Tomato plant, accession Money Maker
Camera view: horizontal (90 deg, fisheye); turntable rotation: 210 degrees
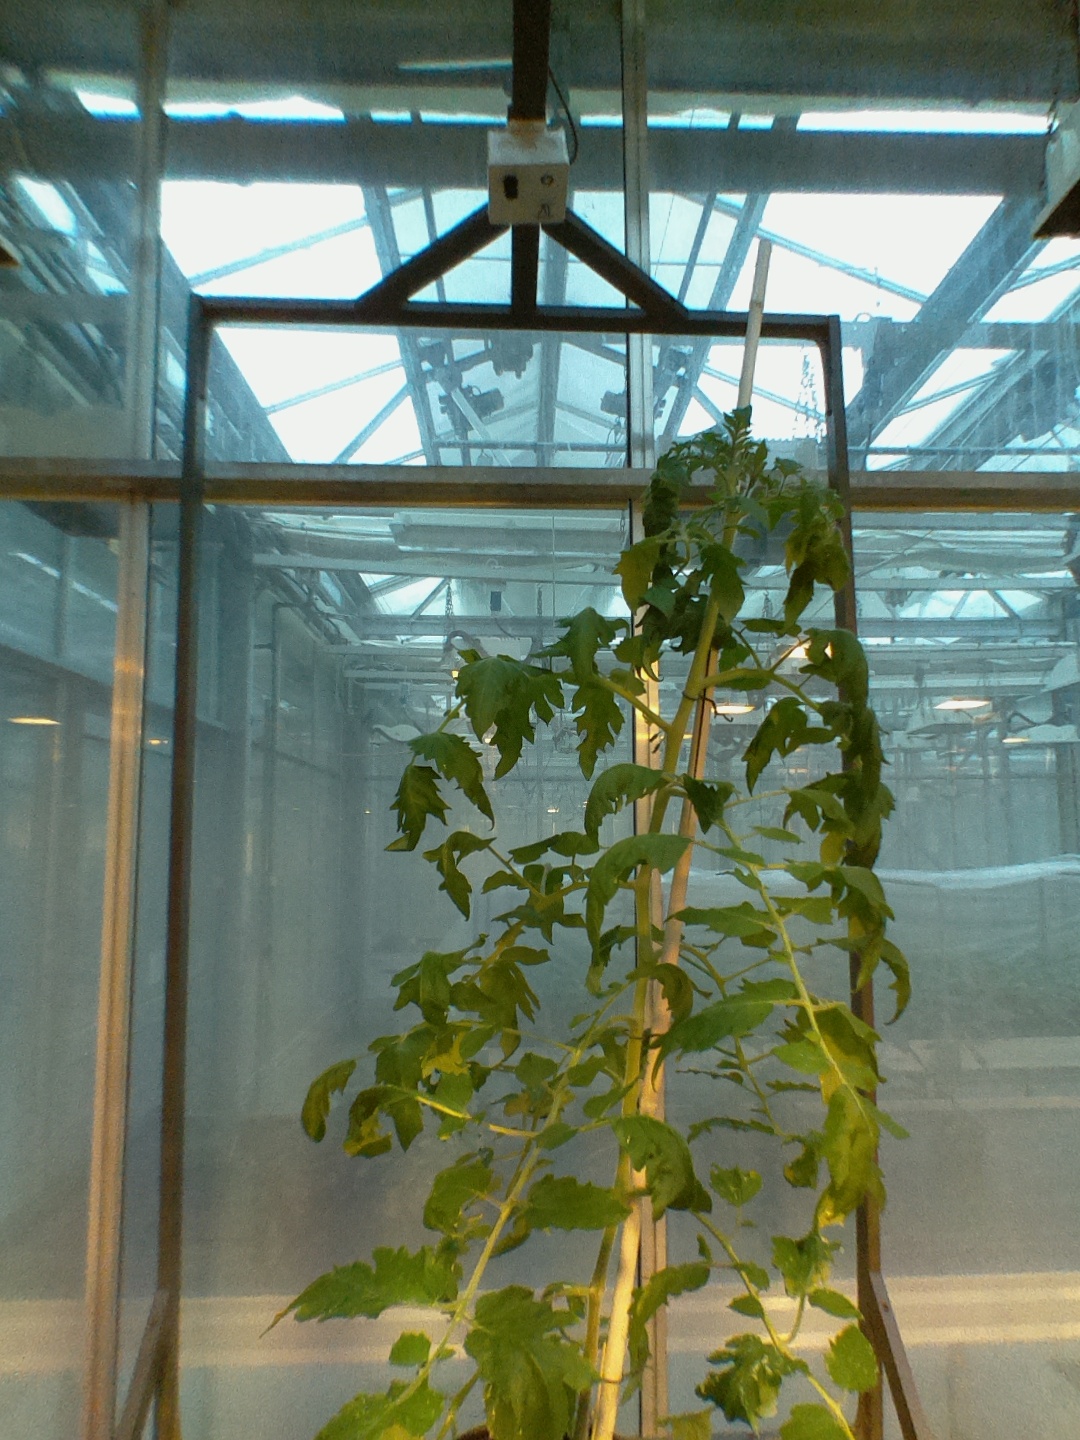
BBCH growth stage 62: 20%-30% of flowers open